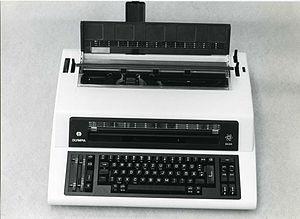
Olympia Werke est une compagnie allemande qui produisait des machines à écrire et qui était établie à Roffhausen, près de Wilhelmshaven. La compagnie produit ses premières machines à écrire en 1903 à la demande de Allgemeine Elektricitäts-Gesellschaft. L’usine est fermée depuis 1991, et seule la marque existe encore.